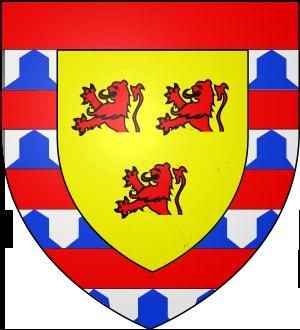
Oisy-le-Verger est une commune française située dans le département du Pas-de-Calais en région Hauts-de-France.